Loire's 6th constituency

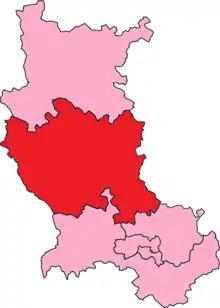
Location of Loire in France

The 6th constituency of the Loire (French: "Sixième circonscription de la Loire") is a French legislative constituency in the Loire "département". Like the other 576 French constituencies, it elects one MP using a two round electoral system.